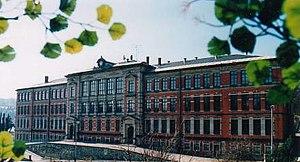
Markneukirchen est une ville de Saxe, située dans l'arrondissement du Vogtland, dans le district de Chemnitz. Markneukirchen est très connue pour ses ateliers de confection d'instruments de musique.